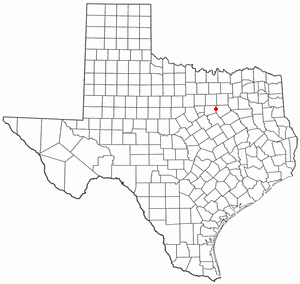
La ville de Venus est située dans les comtés d’Ellis et Johnson, dans l’État du Texas, aux États-Unis. Sa population s’élevait à 2 960 habitants lors du recensement de 2010, estimée à 3 444 habitants en 2016.